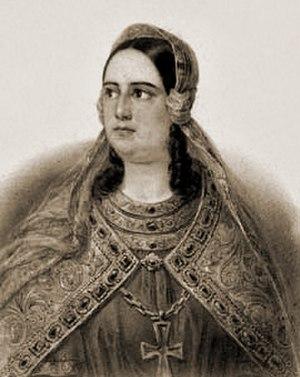
Thérèse de León, fille illégitime du roi Alphonse VI de León et Castille est comtesse régnante du Portugal. Elle est la mère du premier roi de Portugal Alphonse Ier.